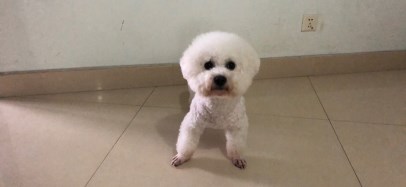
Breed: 3083-n000117-Bichon_Frise